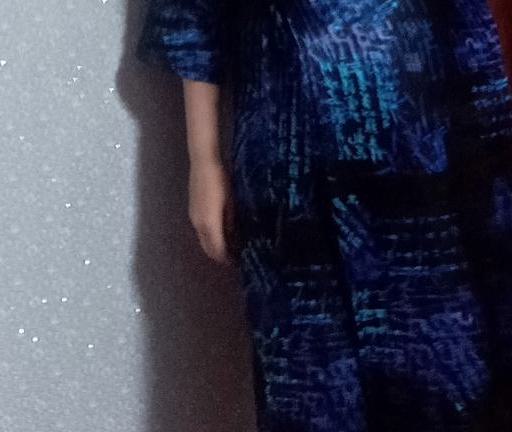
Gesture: no_gesture